Stanley Jackson (cricketer)

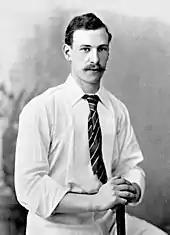
Jackson c. 1895

Jackson played for Cambridge University, Yorkshire and England. He spotted the talent of Ranjitsinhji when the latter, owing to his unorthodox batting and his race, was struggling to find a place for himself in the university side, and as captain was responsible for Ranji's inclusion in the Cambridge First XI and the awarding of his Blue. According to Alan Gibson this was "a much more controversial thing to do than would seem possible to us now". He was named a Wisden Cricketer of the Year in 1894.